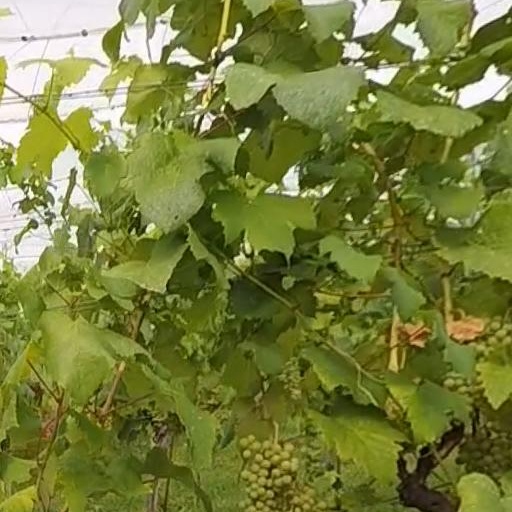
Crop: grape